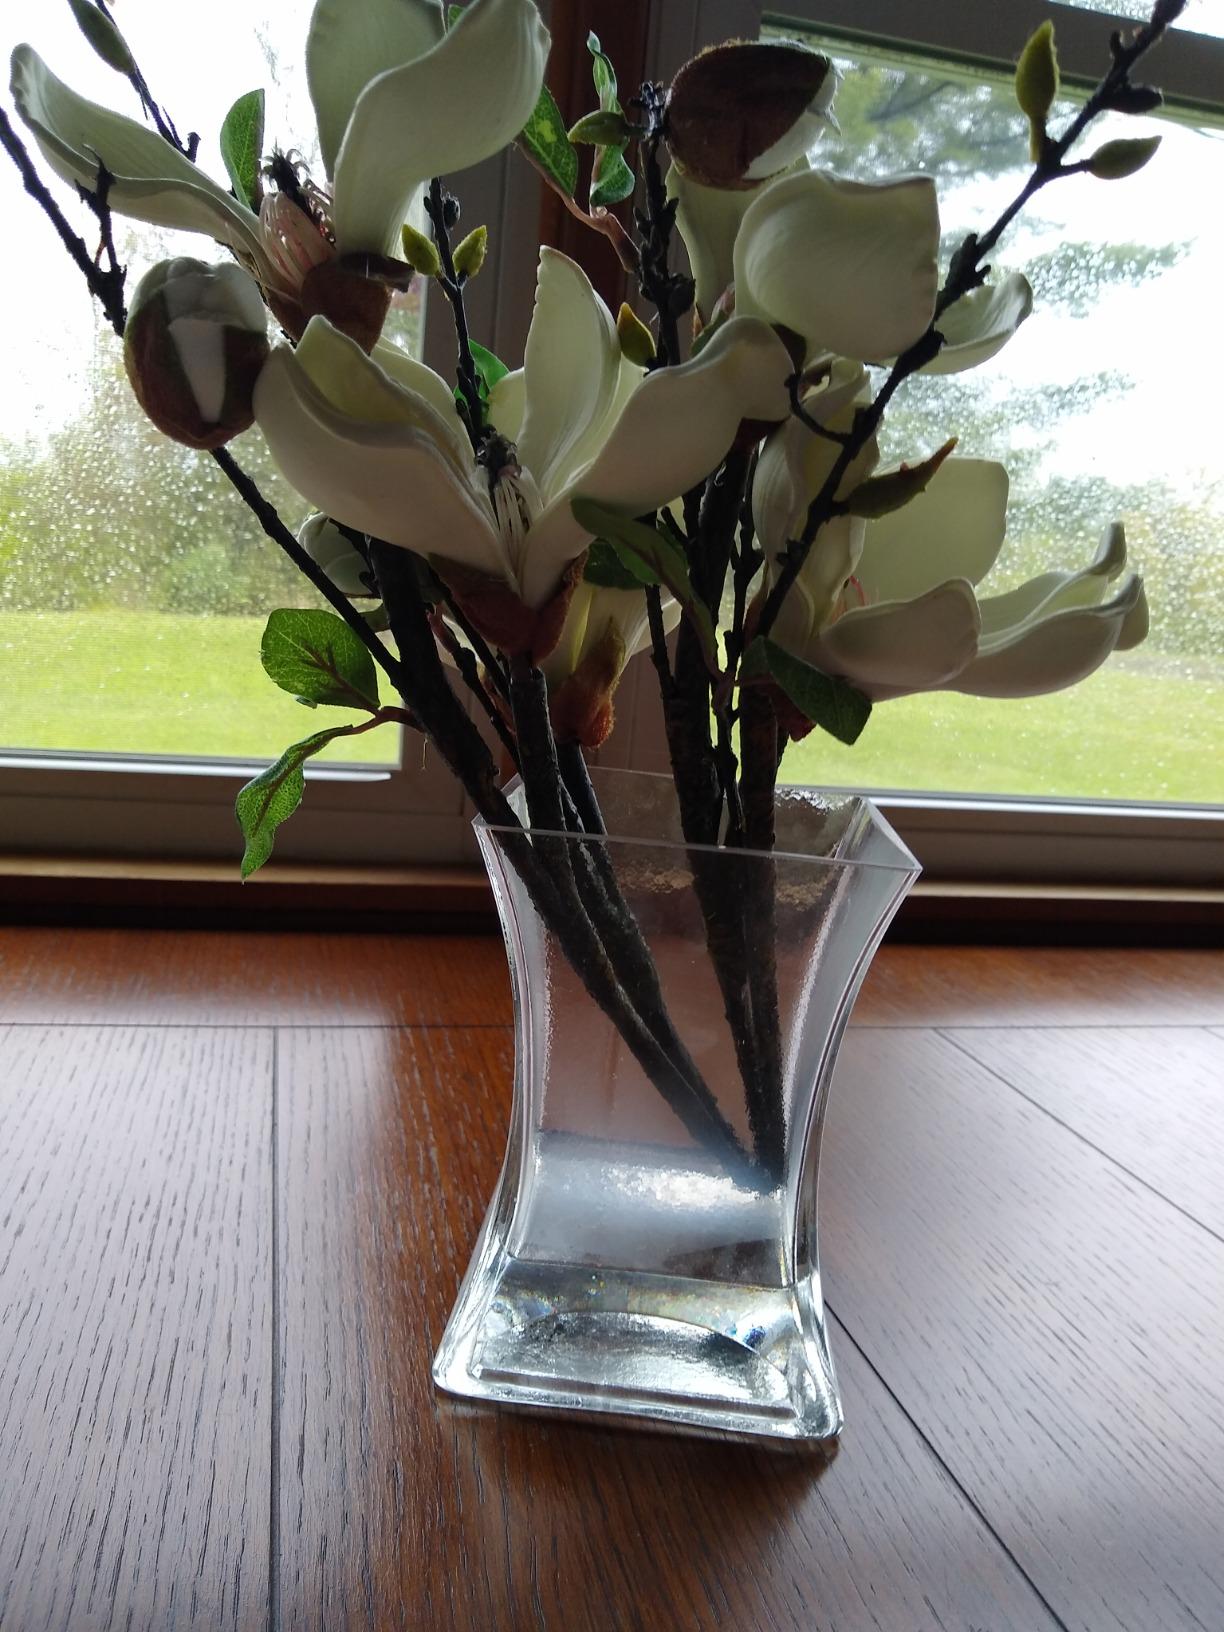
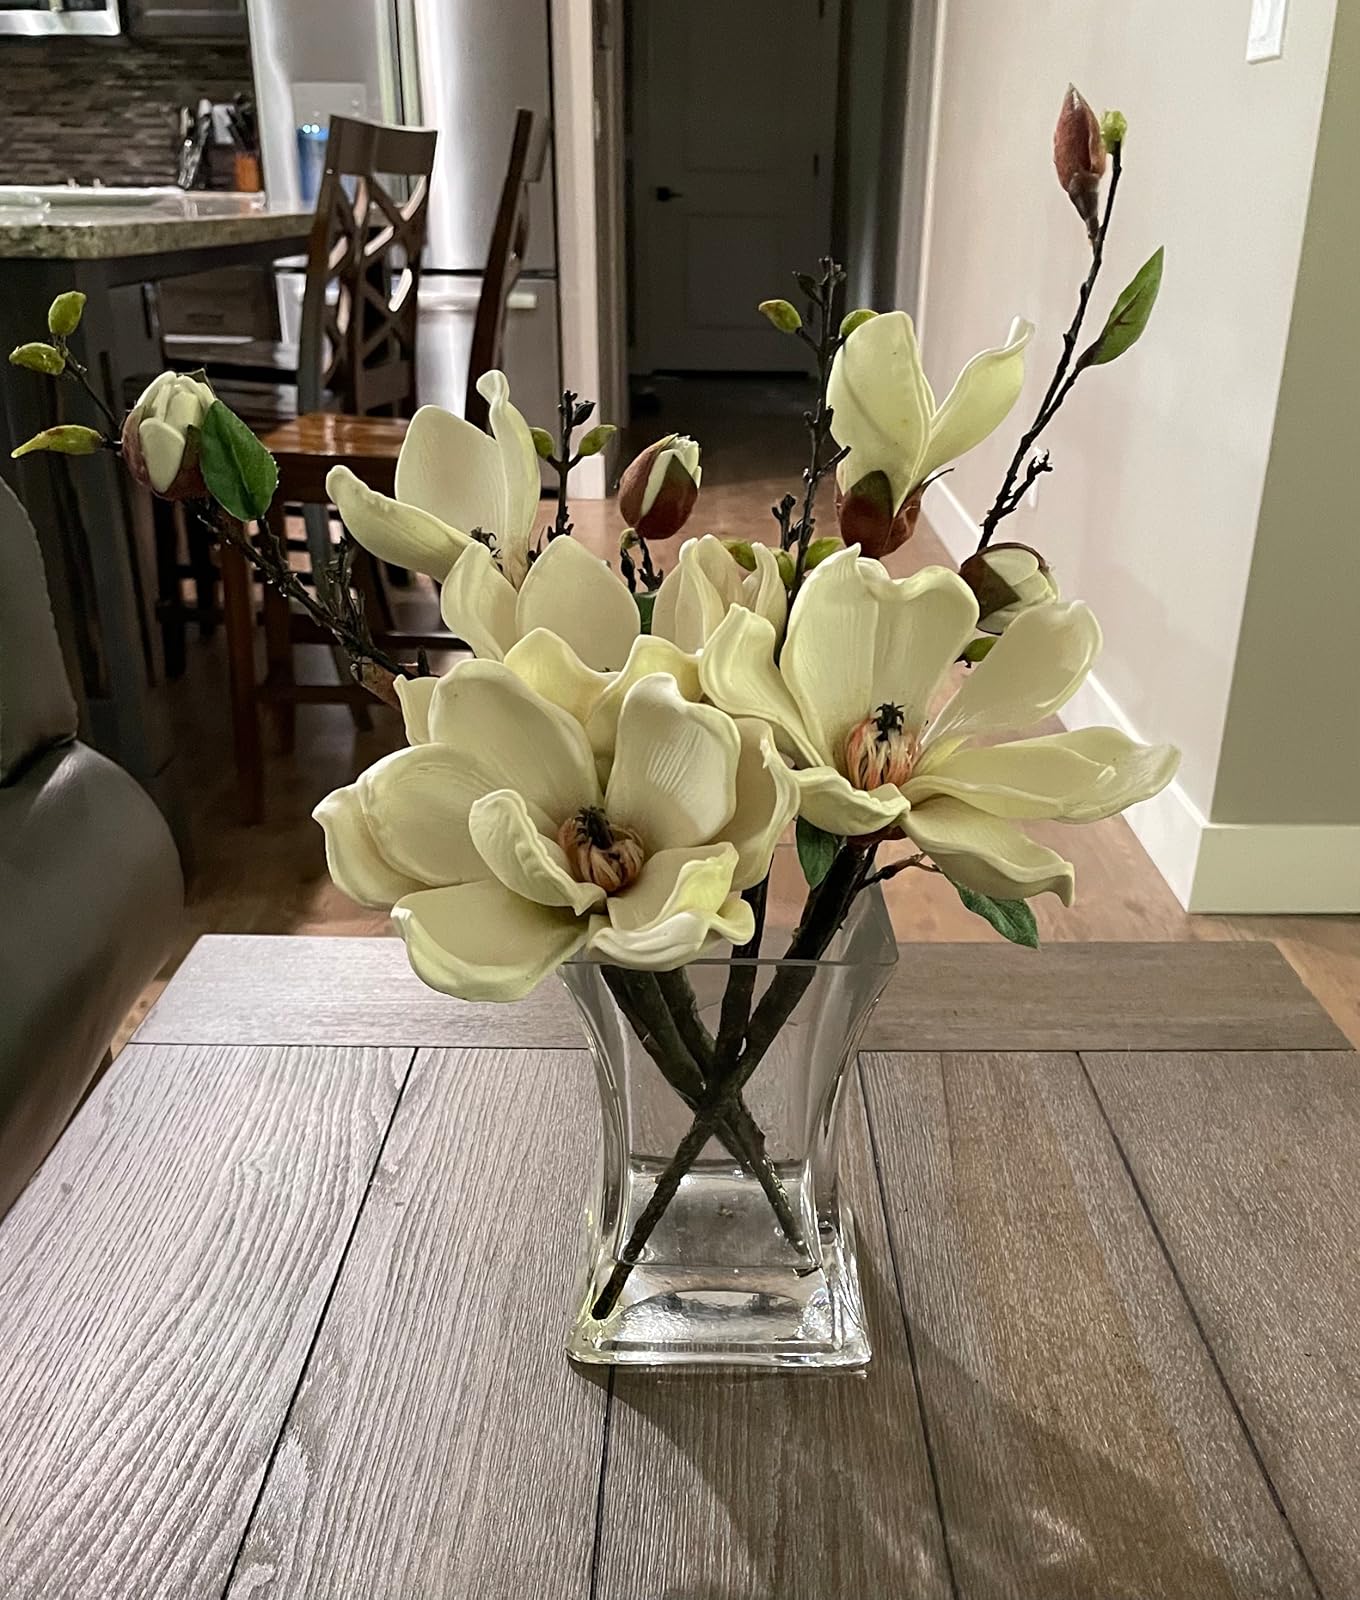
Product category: vase
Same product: yes